Al-Nasir Muhammad Mosque

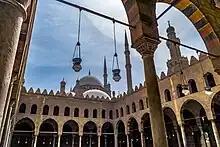
Courtyard of the Mosque. Mosque of Muhammad Ali is seen behind.

The mosque in its entirety is a 206 by 186 square. The mosque’s central court where praying takes place is 117 ft 6in by 76 ft 6in. The ancient scholar al-Zahiri is quoted as saying “The Great Mosque of the Citadel is equally as wondrous; I am assured it can hold 5,000 faithful”.